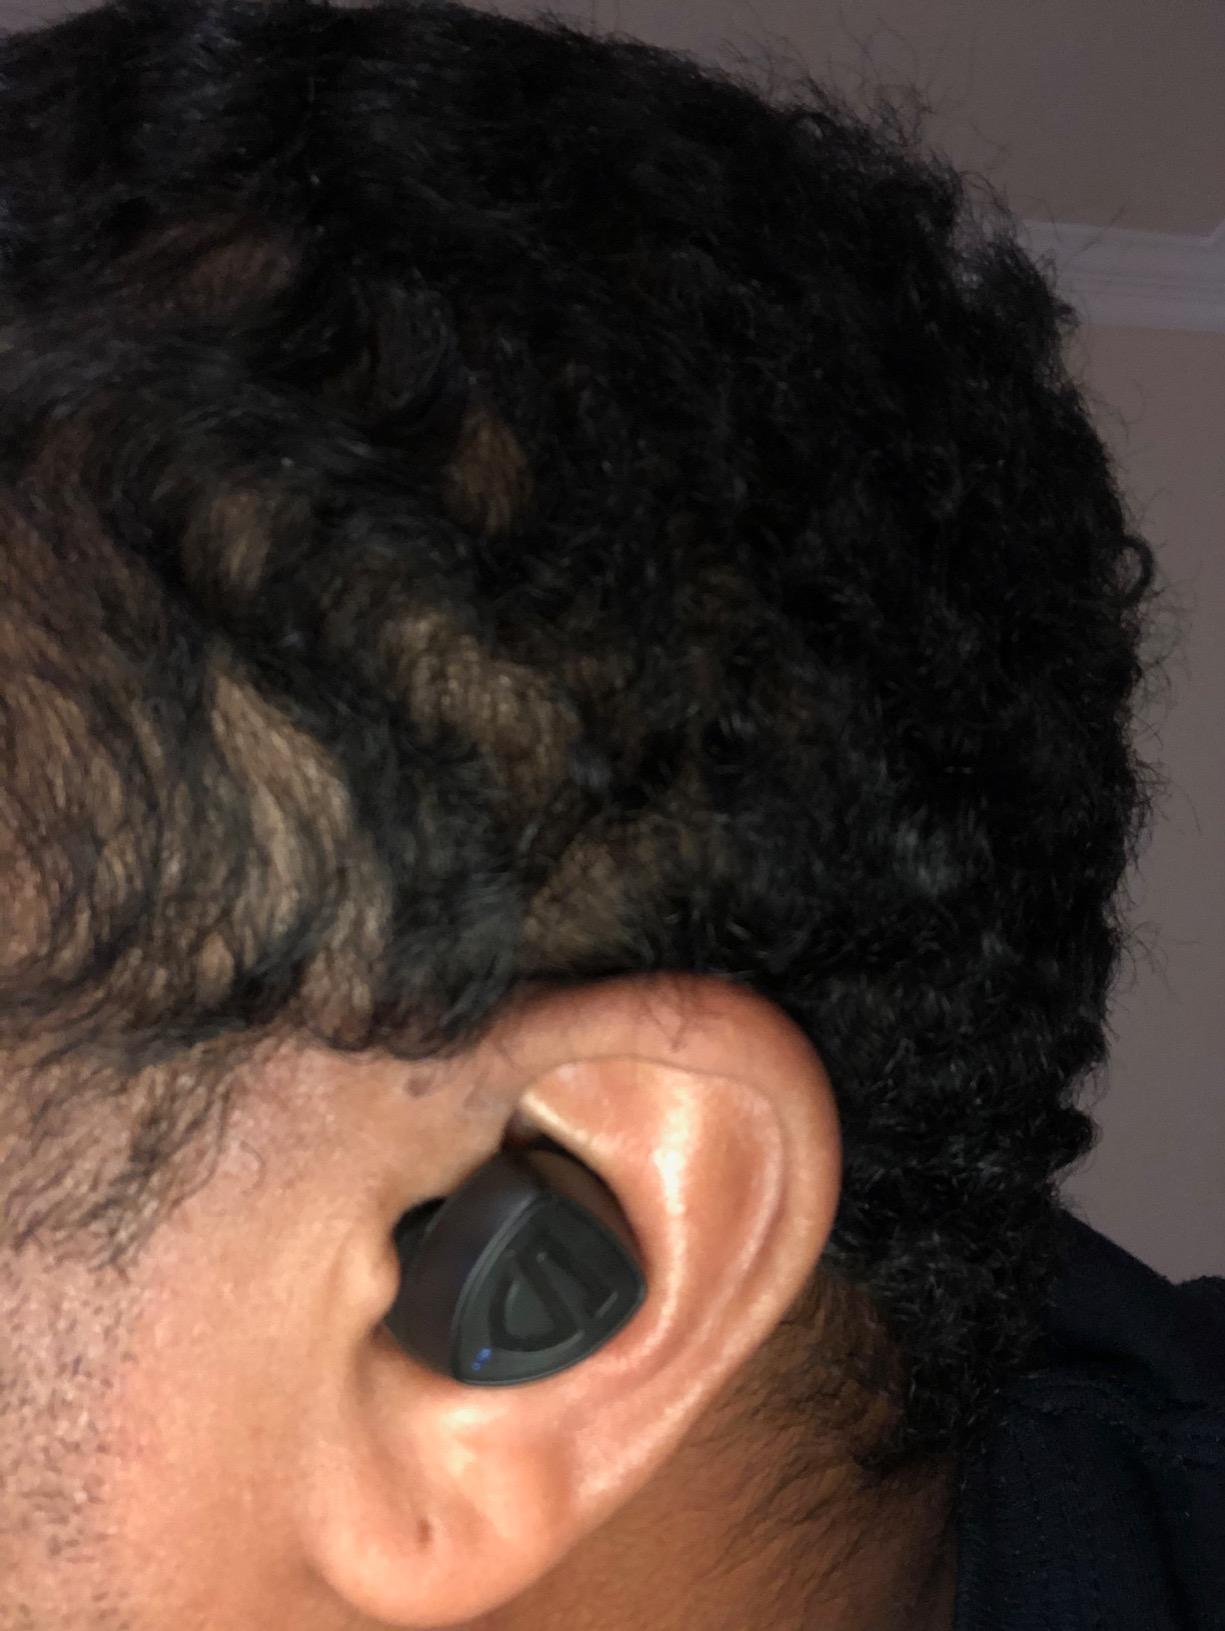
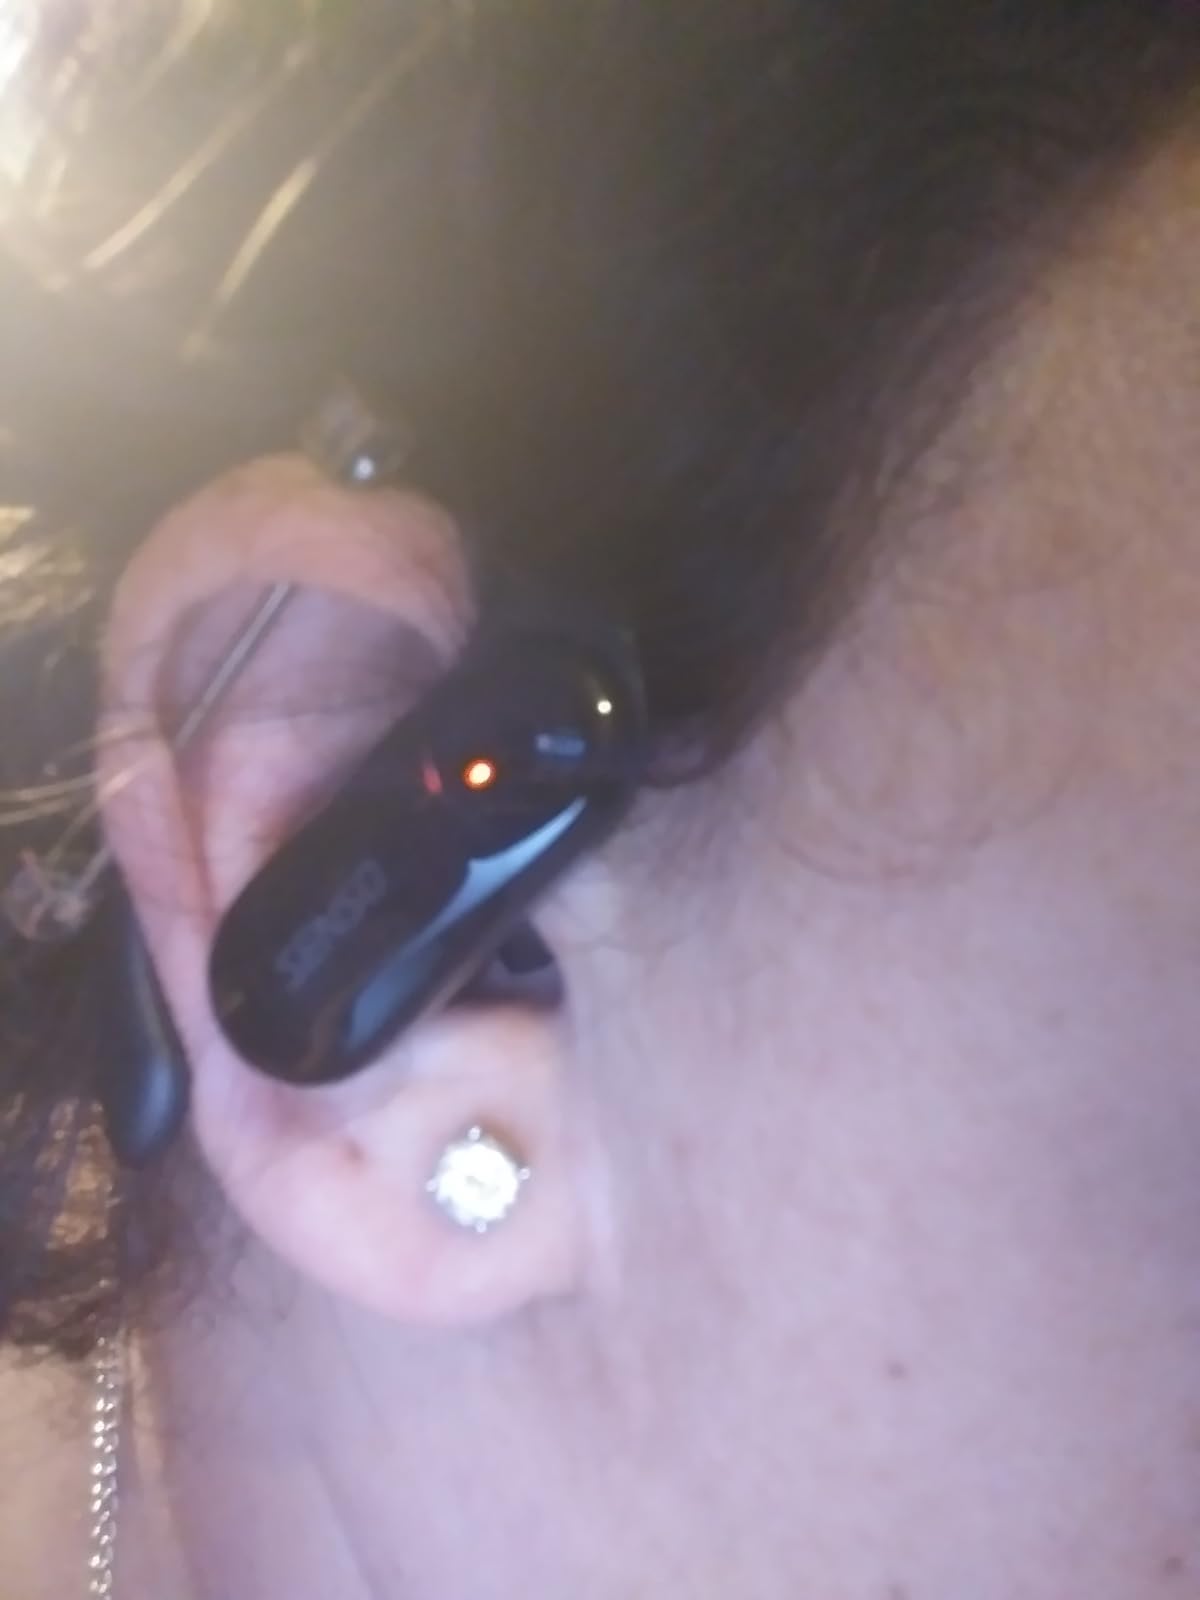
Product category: earbuds
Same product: no